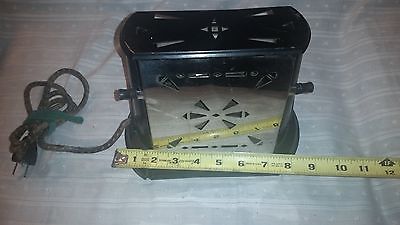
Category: toaster